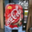
Label: can